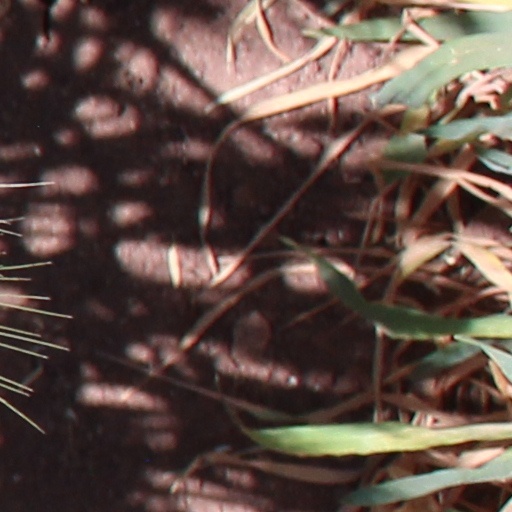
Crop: wheat